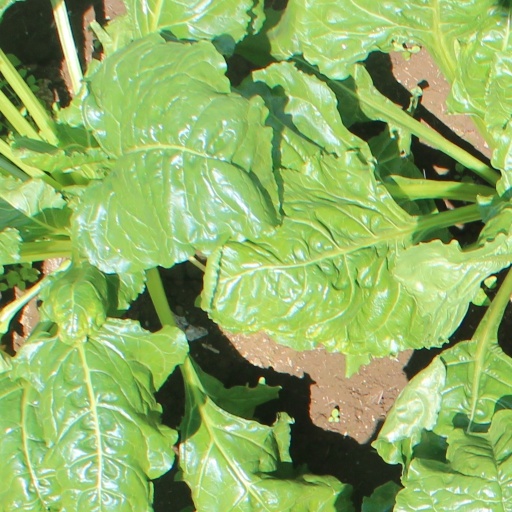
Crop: sugar beet